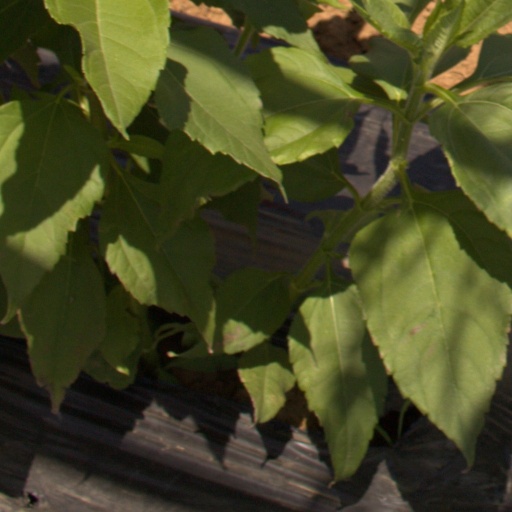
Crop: Jerusalem artichoke